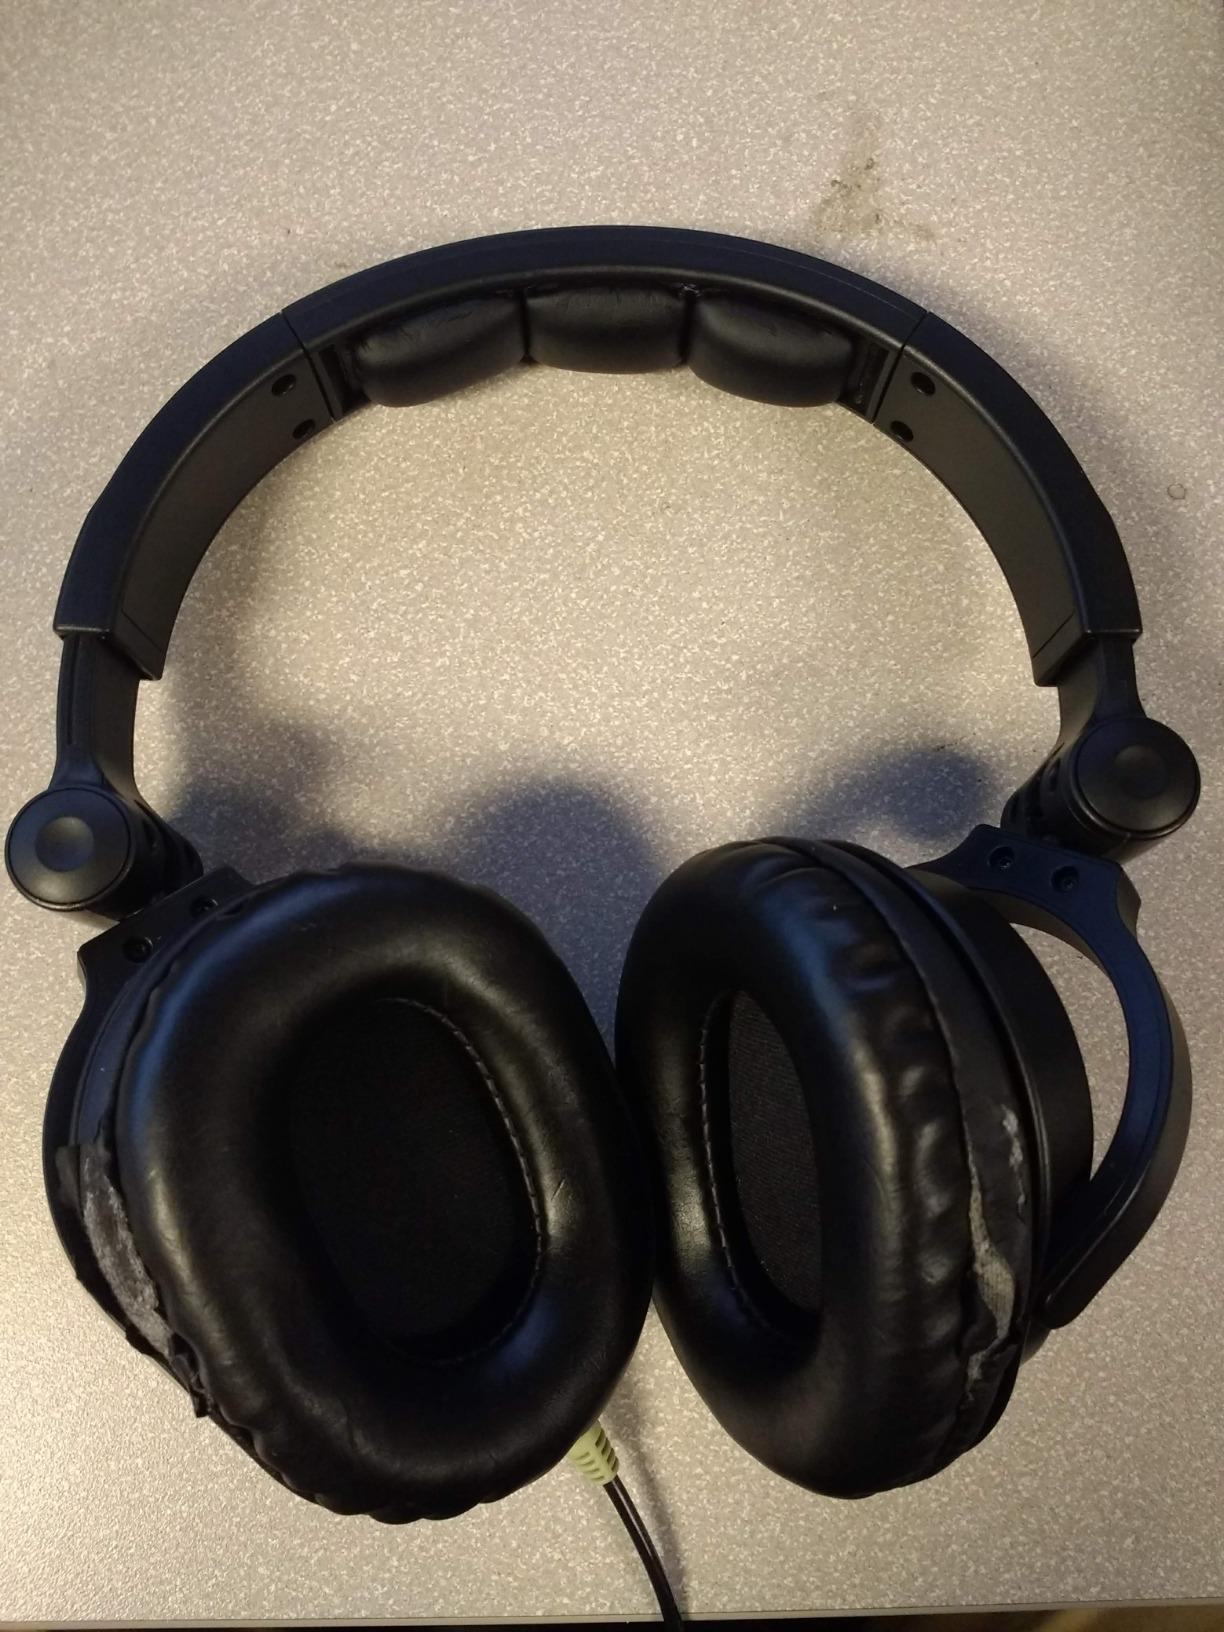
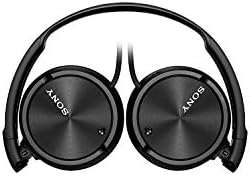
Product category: headphones
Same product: no